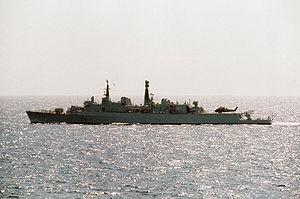
L'opération Paraquet était le nom de code de l'opération militaire britannique destinée à reprendre possession de l'île de Géorgie du Sud alors sous contrôle militaire argentin, en avril 1982, au début de la guerre des Malouines.